Cultural depictions of Theophanu

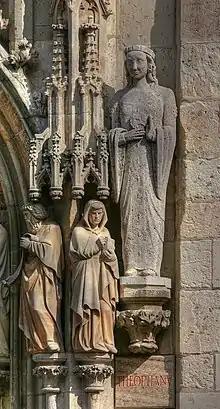
Theophanu, "Rathausturm" (City Hall Tower), Cologne

There is discussion regarding whether her title "coimperatrix" and the power associated with it were the result of Frankish and Saxon traditions or Byzantine influence. On one hand, it seems the portrayal of a female counterpart to an imperator or emperor had Byzantine origins, her education blended Byzantine and Ottonian element with some authors such as Simon MacLean opine that the Ottonian court played the main role. Harper Norris notes that, "The Ottonians were a Saxon dynasty, and the grants of land two years into her consortship highlight that Theophanu was being vested with power as a Saxon ruler, connecting her to the rest of the Saxon line".